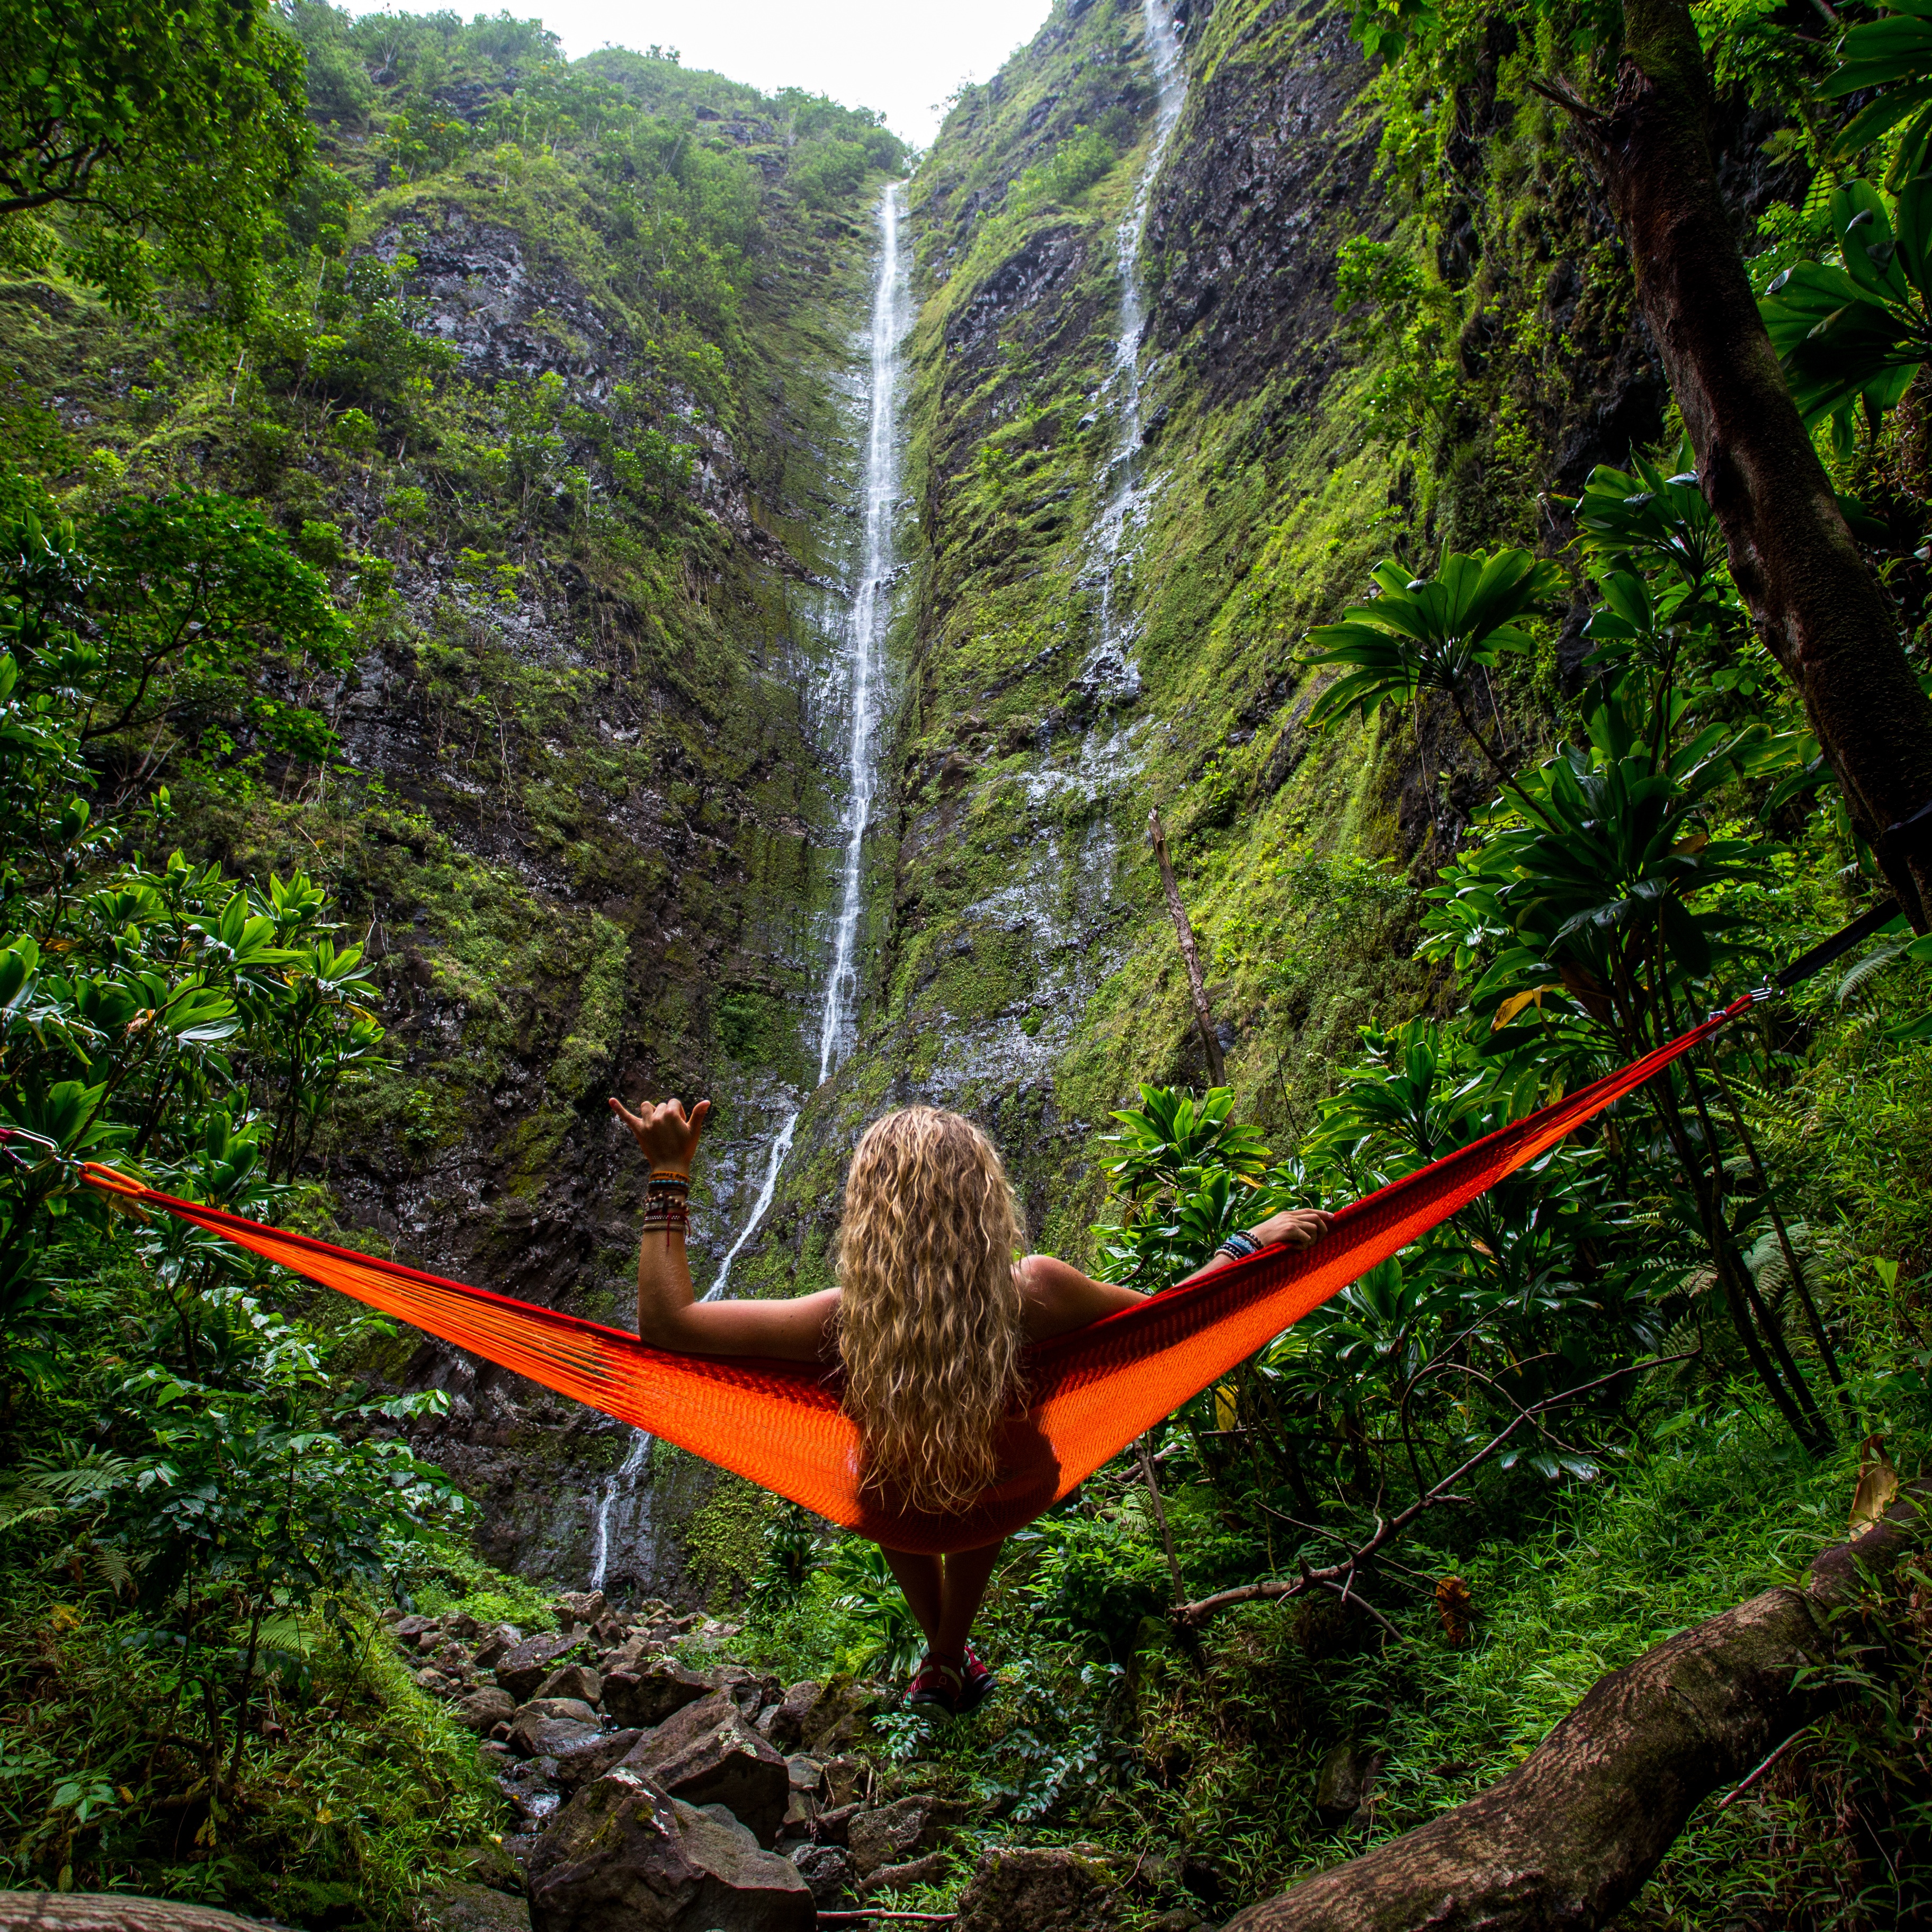
tree, nature, forest, waterfall, wilderness, plant, woman, adventure, jungle, extreme sport, national park, hammock, rainforest, woodland, habitat, water feature, old growth forest, natural environment